Stoppie

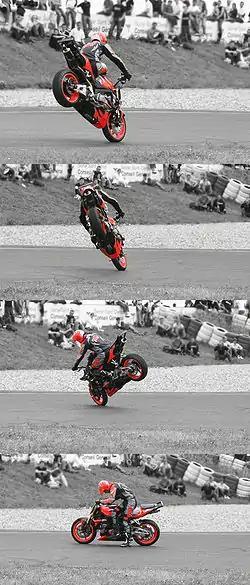
Stoppie 180, by Duke (French champion) during the Stunt Bike Show, in Carole Racetrack

The stoppie is a motorcycle and bicycle trick in which the back wheel is lifted by abruptly applying the front brake, then, by carefully reducing the brake pressure, the bike is ridden for a short distance on the front wheel. It is also called an endo, a nose manual, or less commonly, a front wheelie.